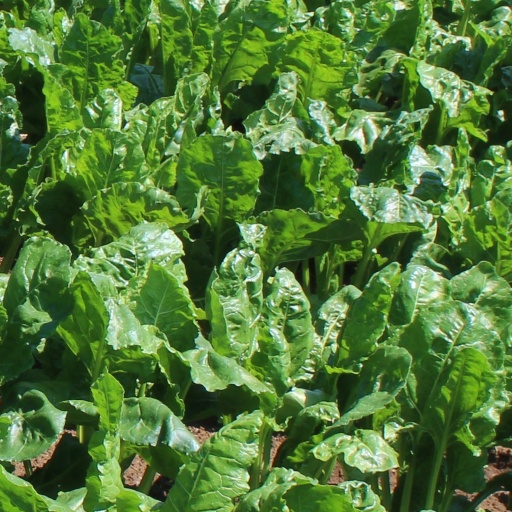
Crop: sugar beet